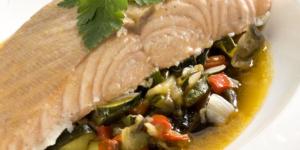
salmon con pisto